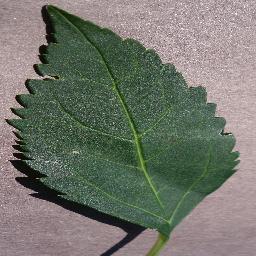
Label: Cherry___healthy